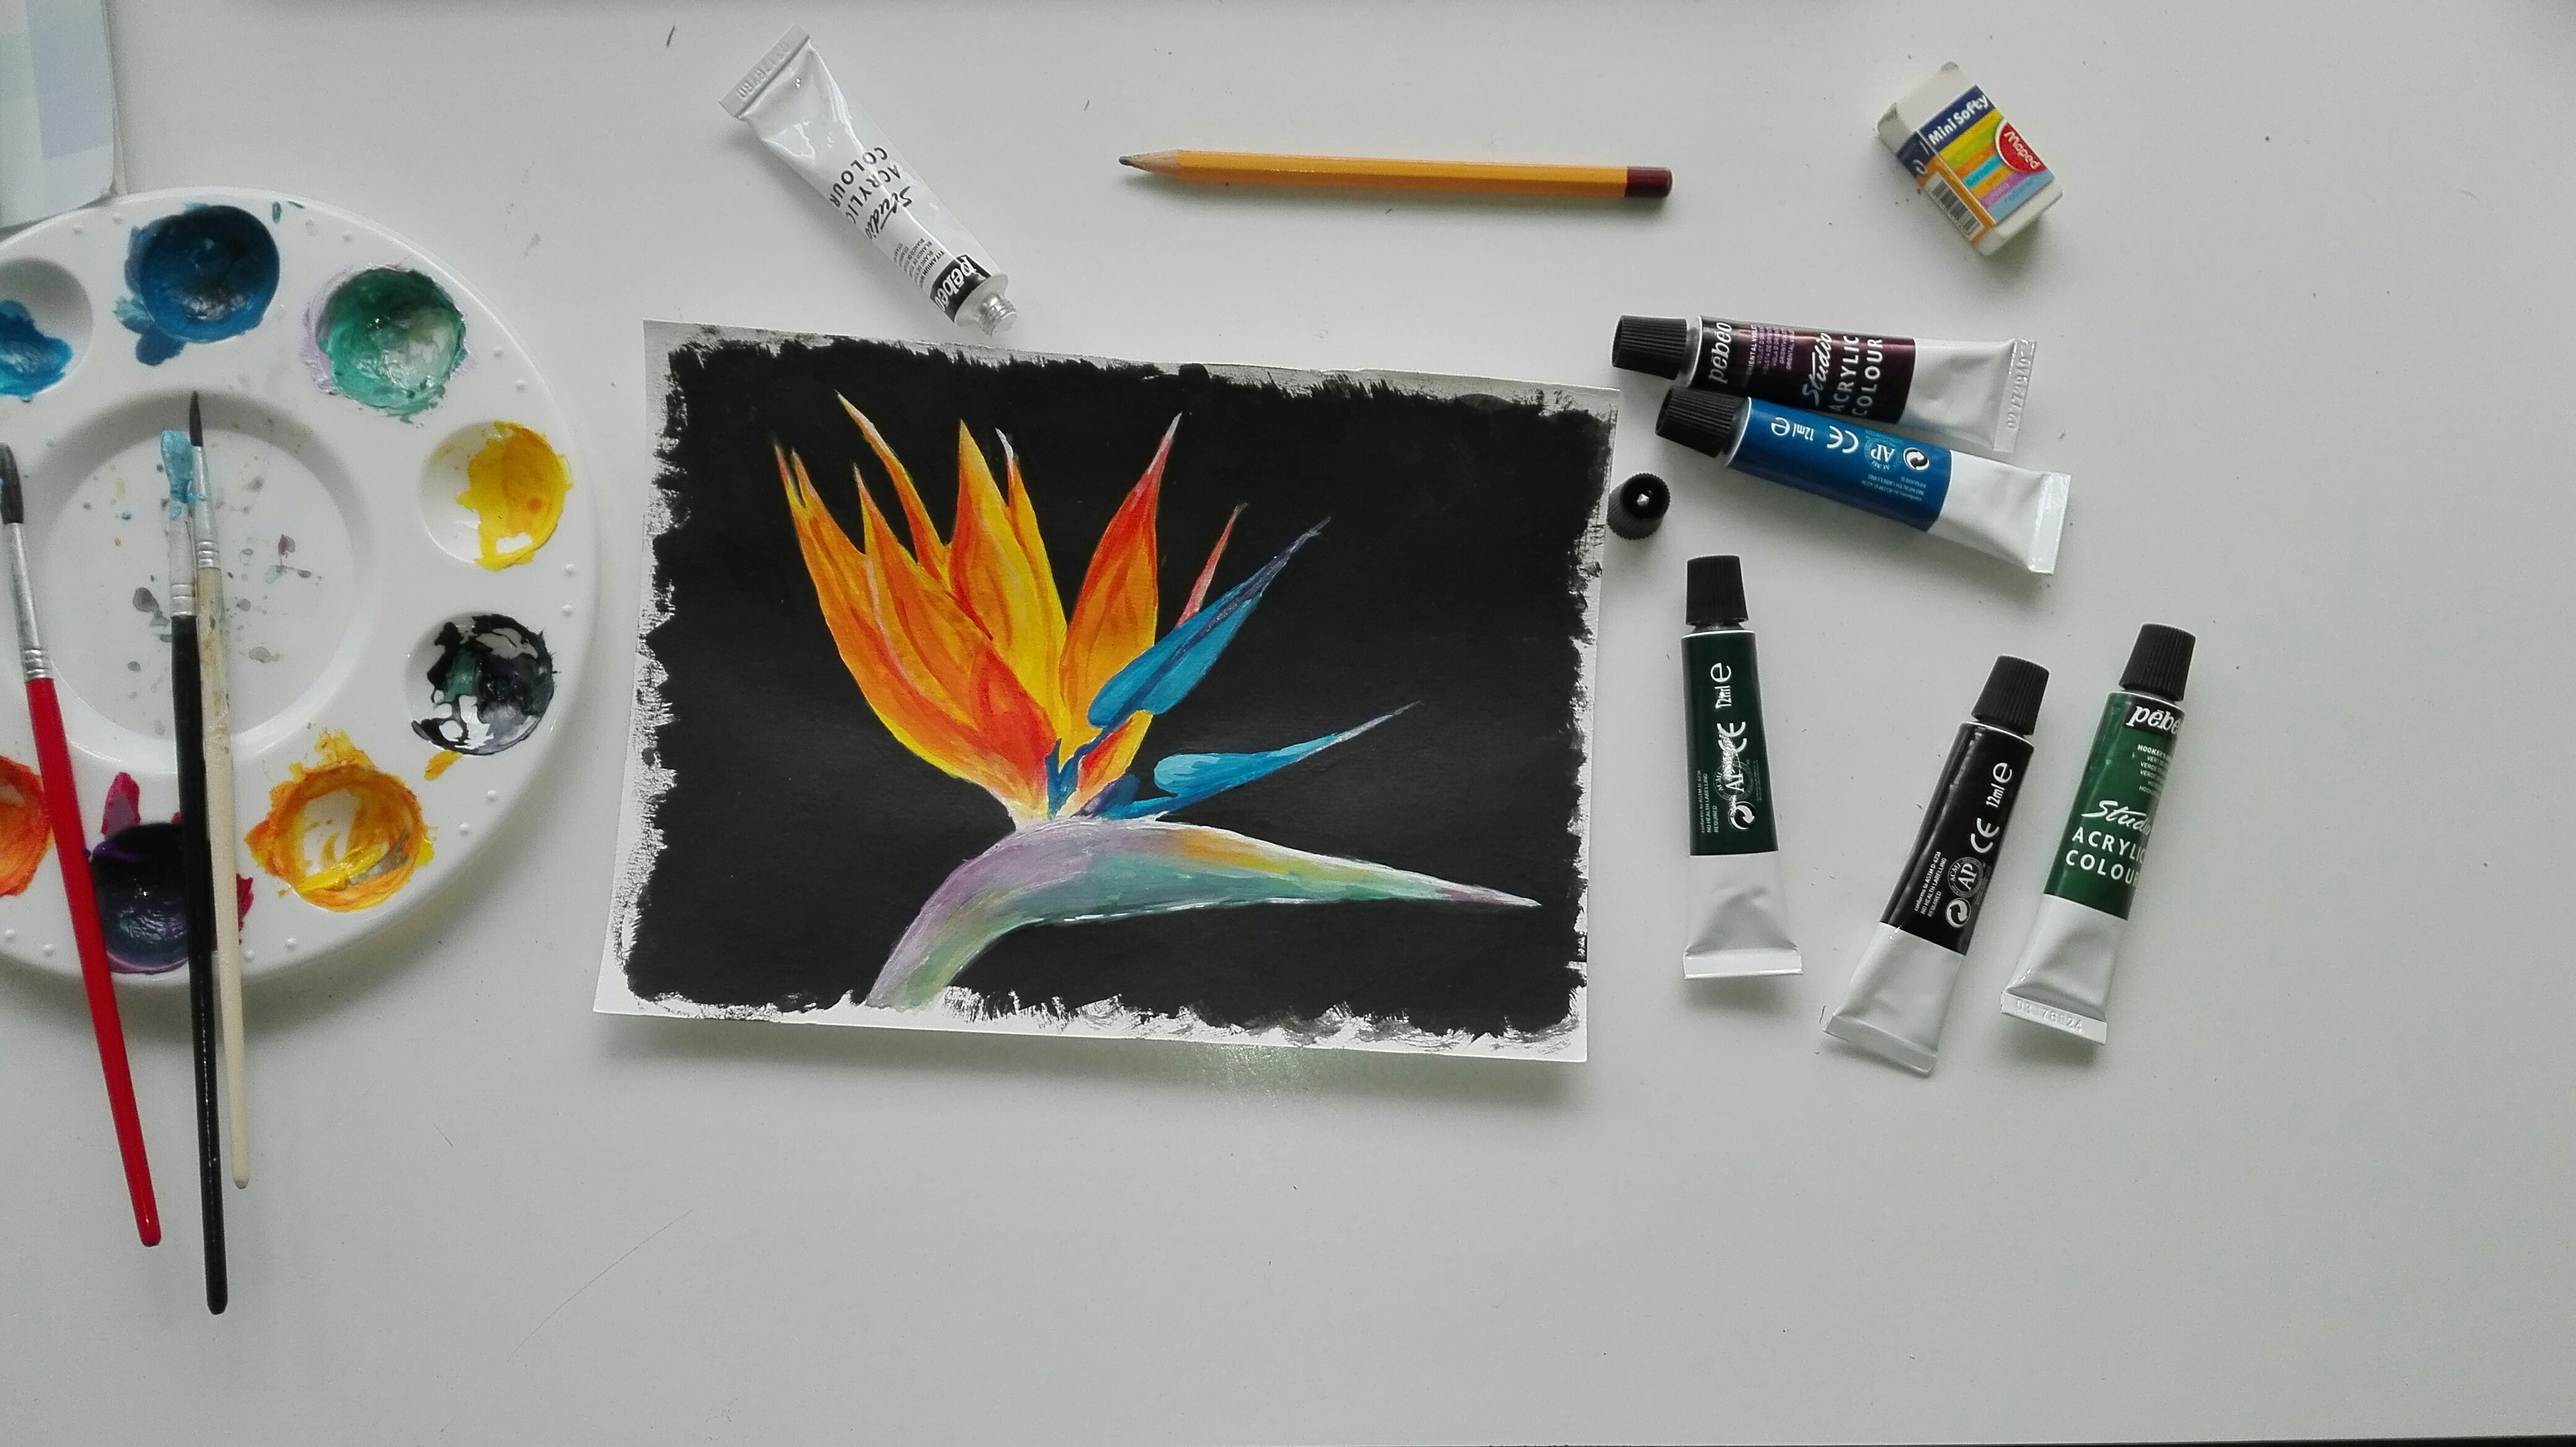
plastic, flower, brush, feather, material, painting, watercolor, product design, papag jvir g